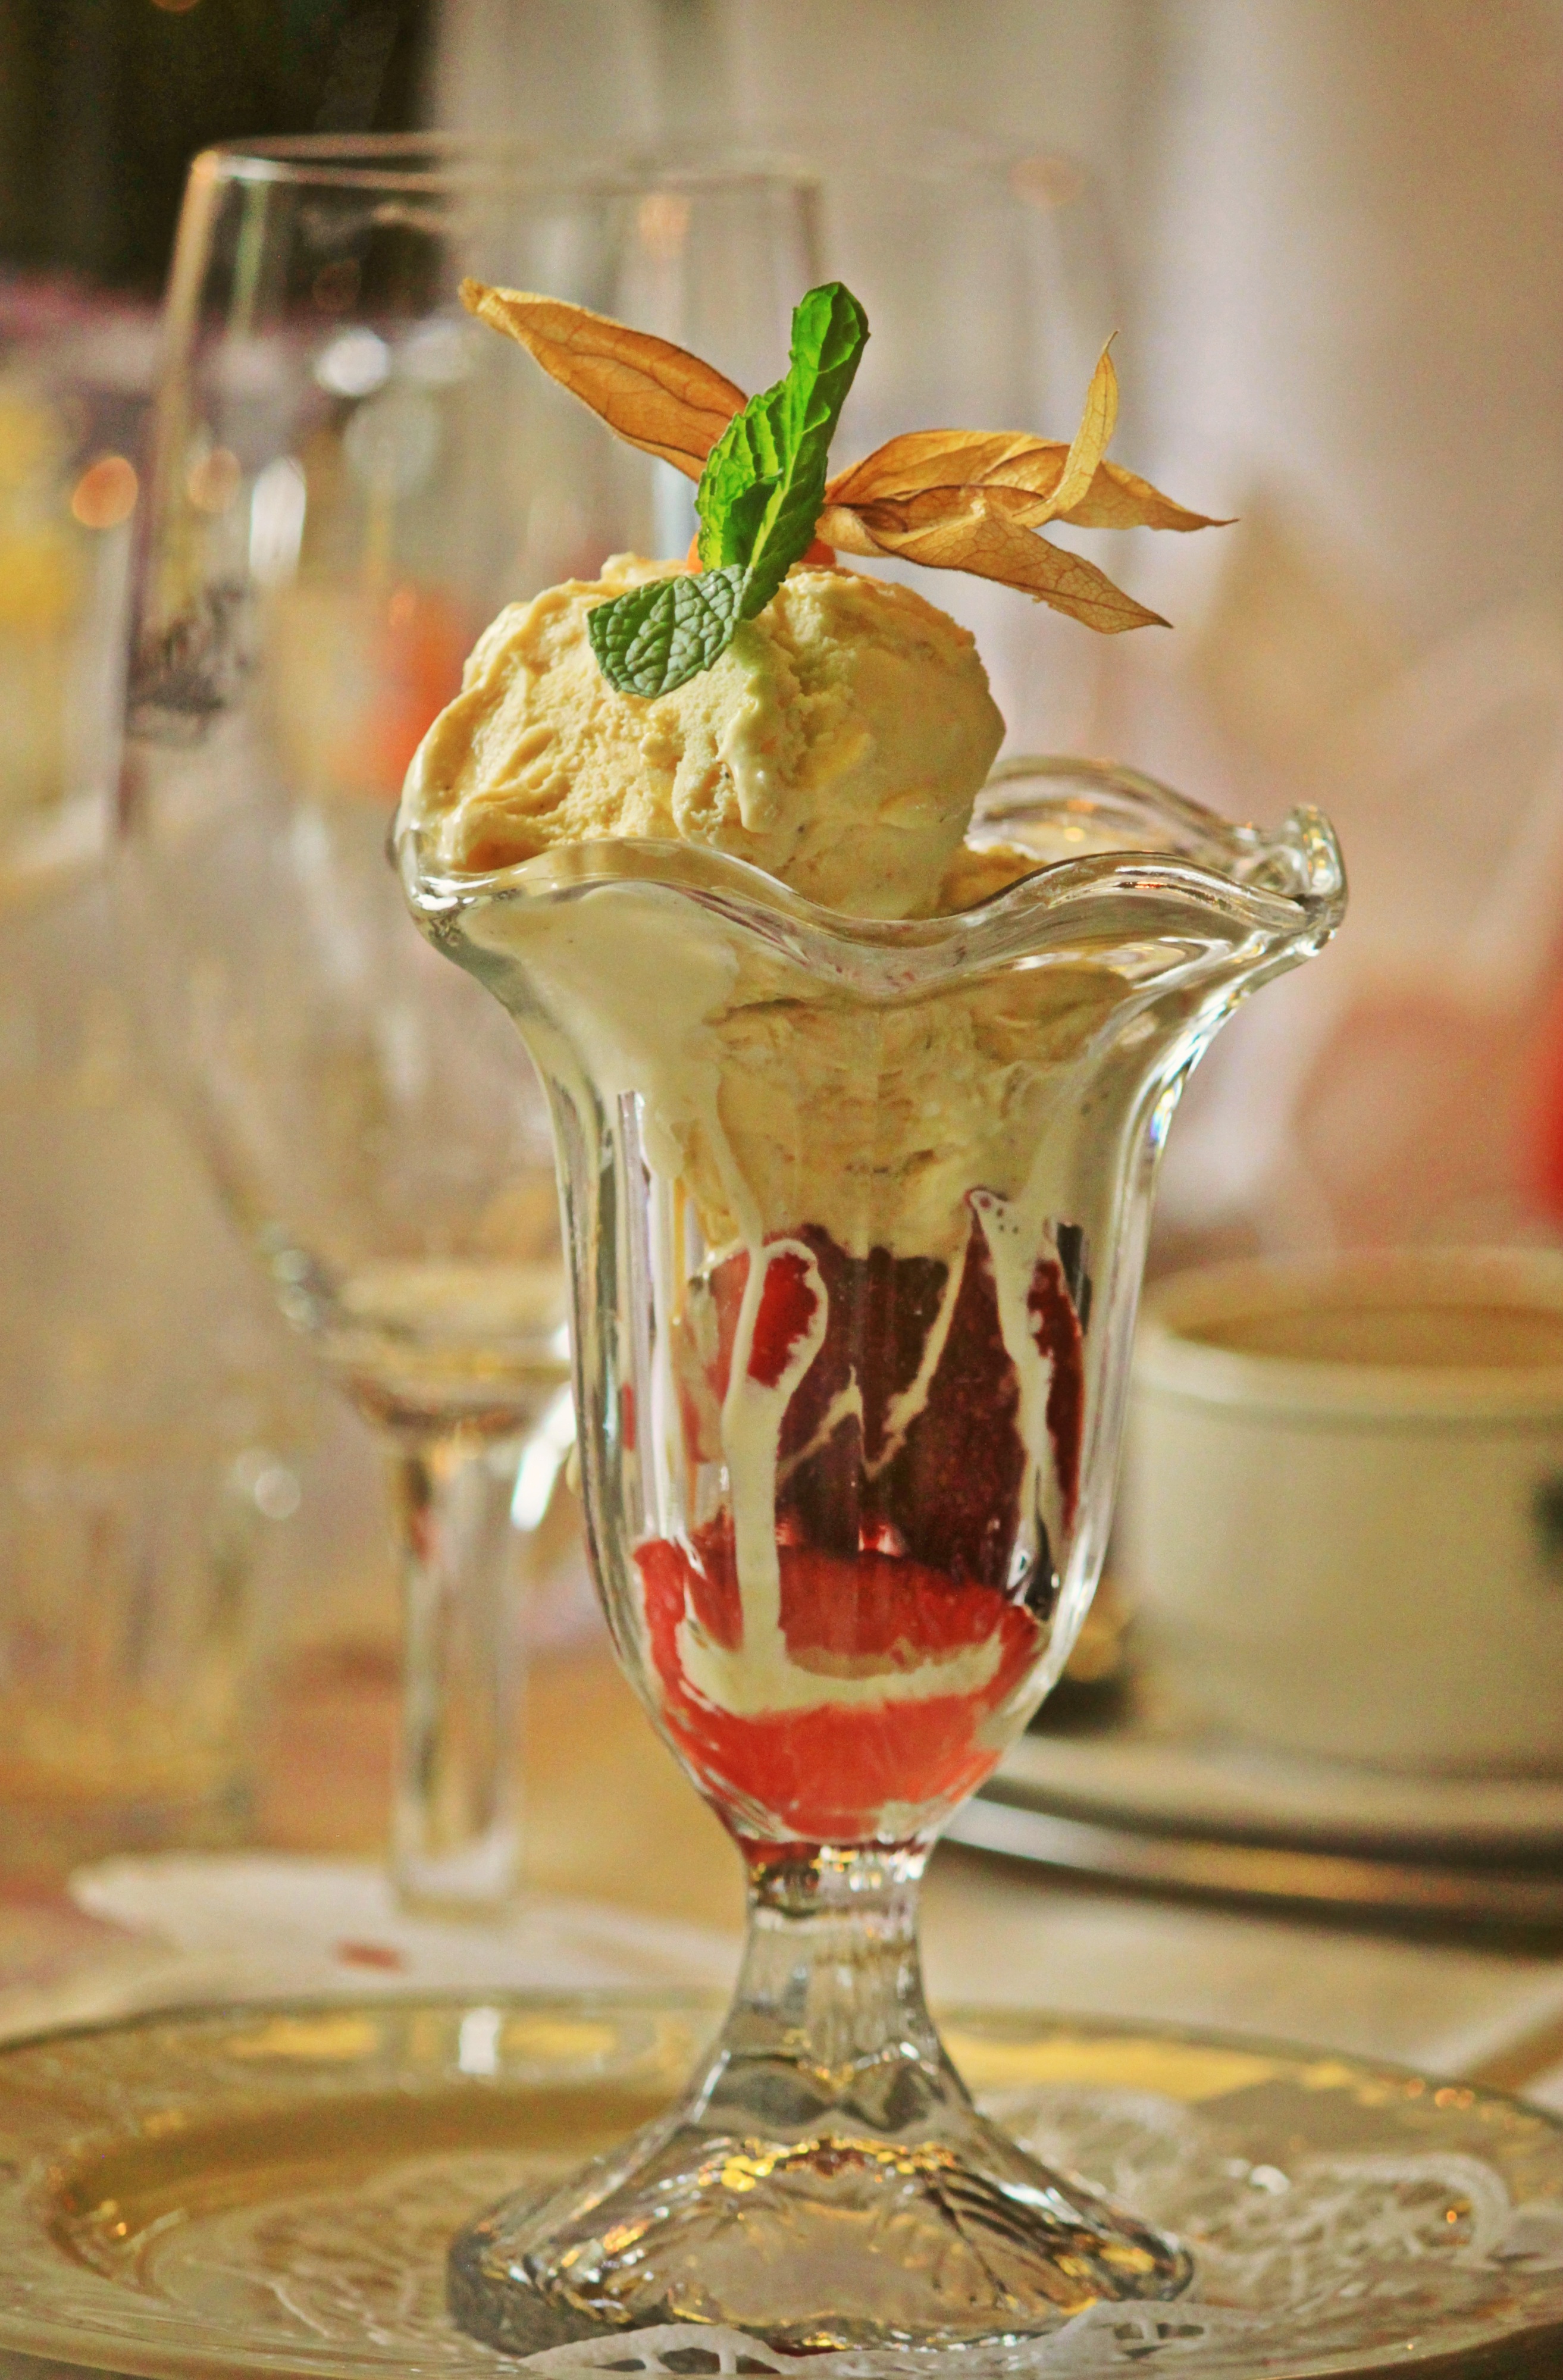
sweet, glass, ice, decoration, dish, meal, food, produce, drink, ice cream, dessert, eat, cream, delicious, cocktail, sweet dish, fruits, liqueur, strawberries, sweetness, ice cream sundae, feasting, vanilla ice cream, parfait, sundae, distilled beverage